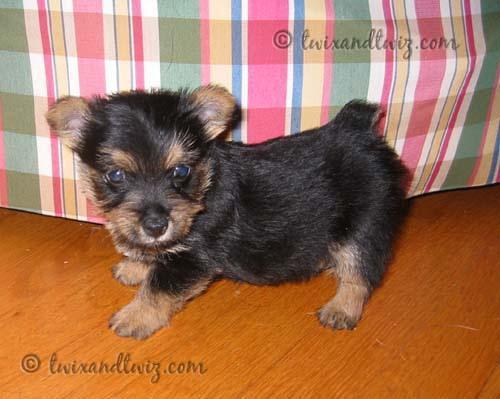
Norwich_terrier